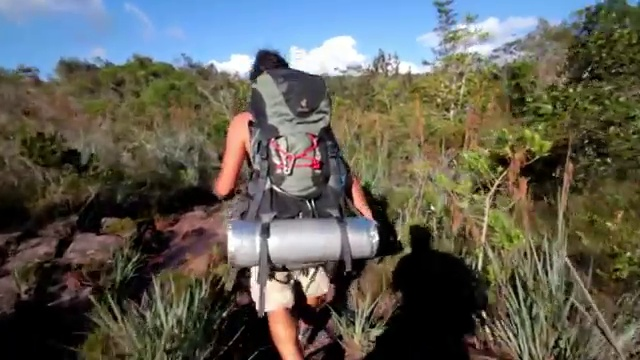
Fire: no
Smoke: no